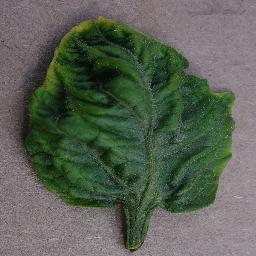
Label: Tomato___Tomato_Yellow_Leaf_Curl_Virus